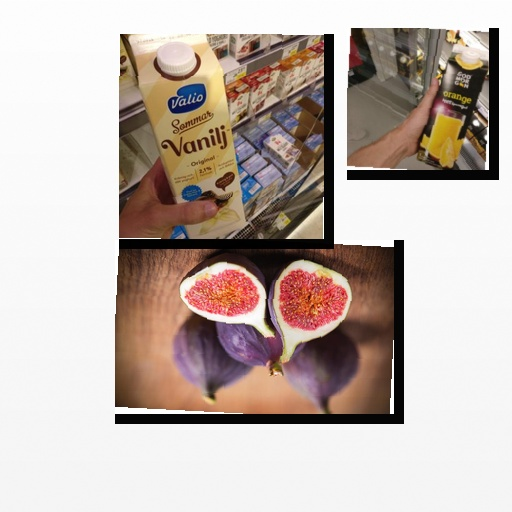
Food items: orange_juice, fig, vanilla_yoghurt